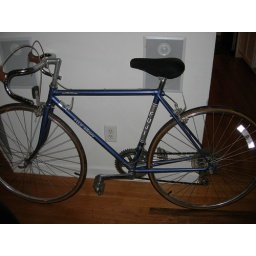
seat my not be original it is soft and black with yellow detailing covered by a black skinn